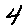
Label: 4